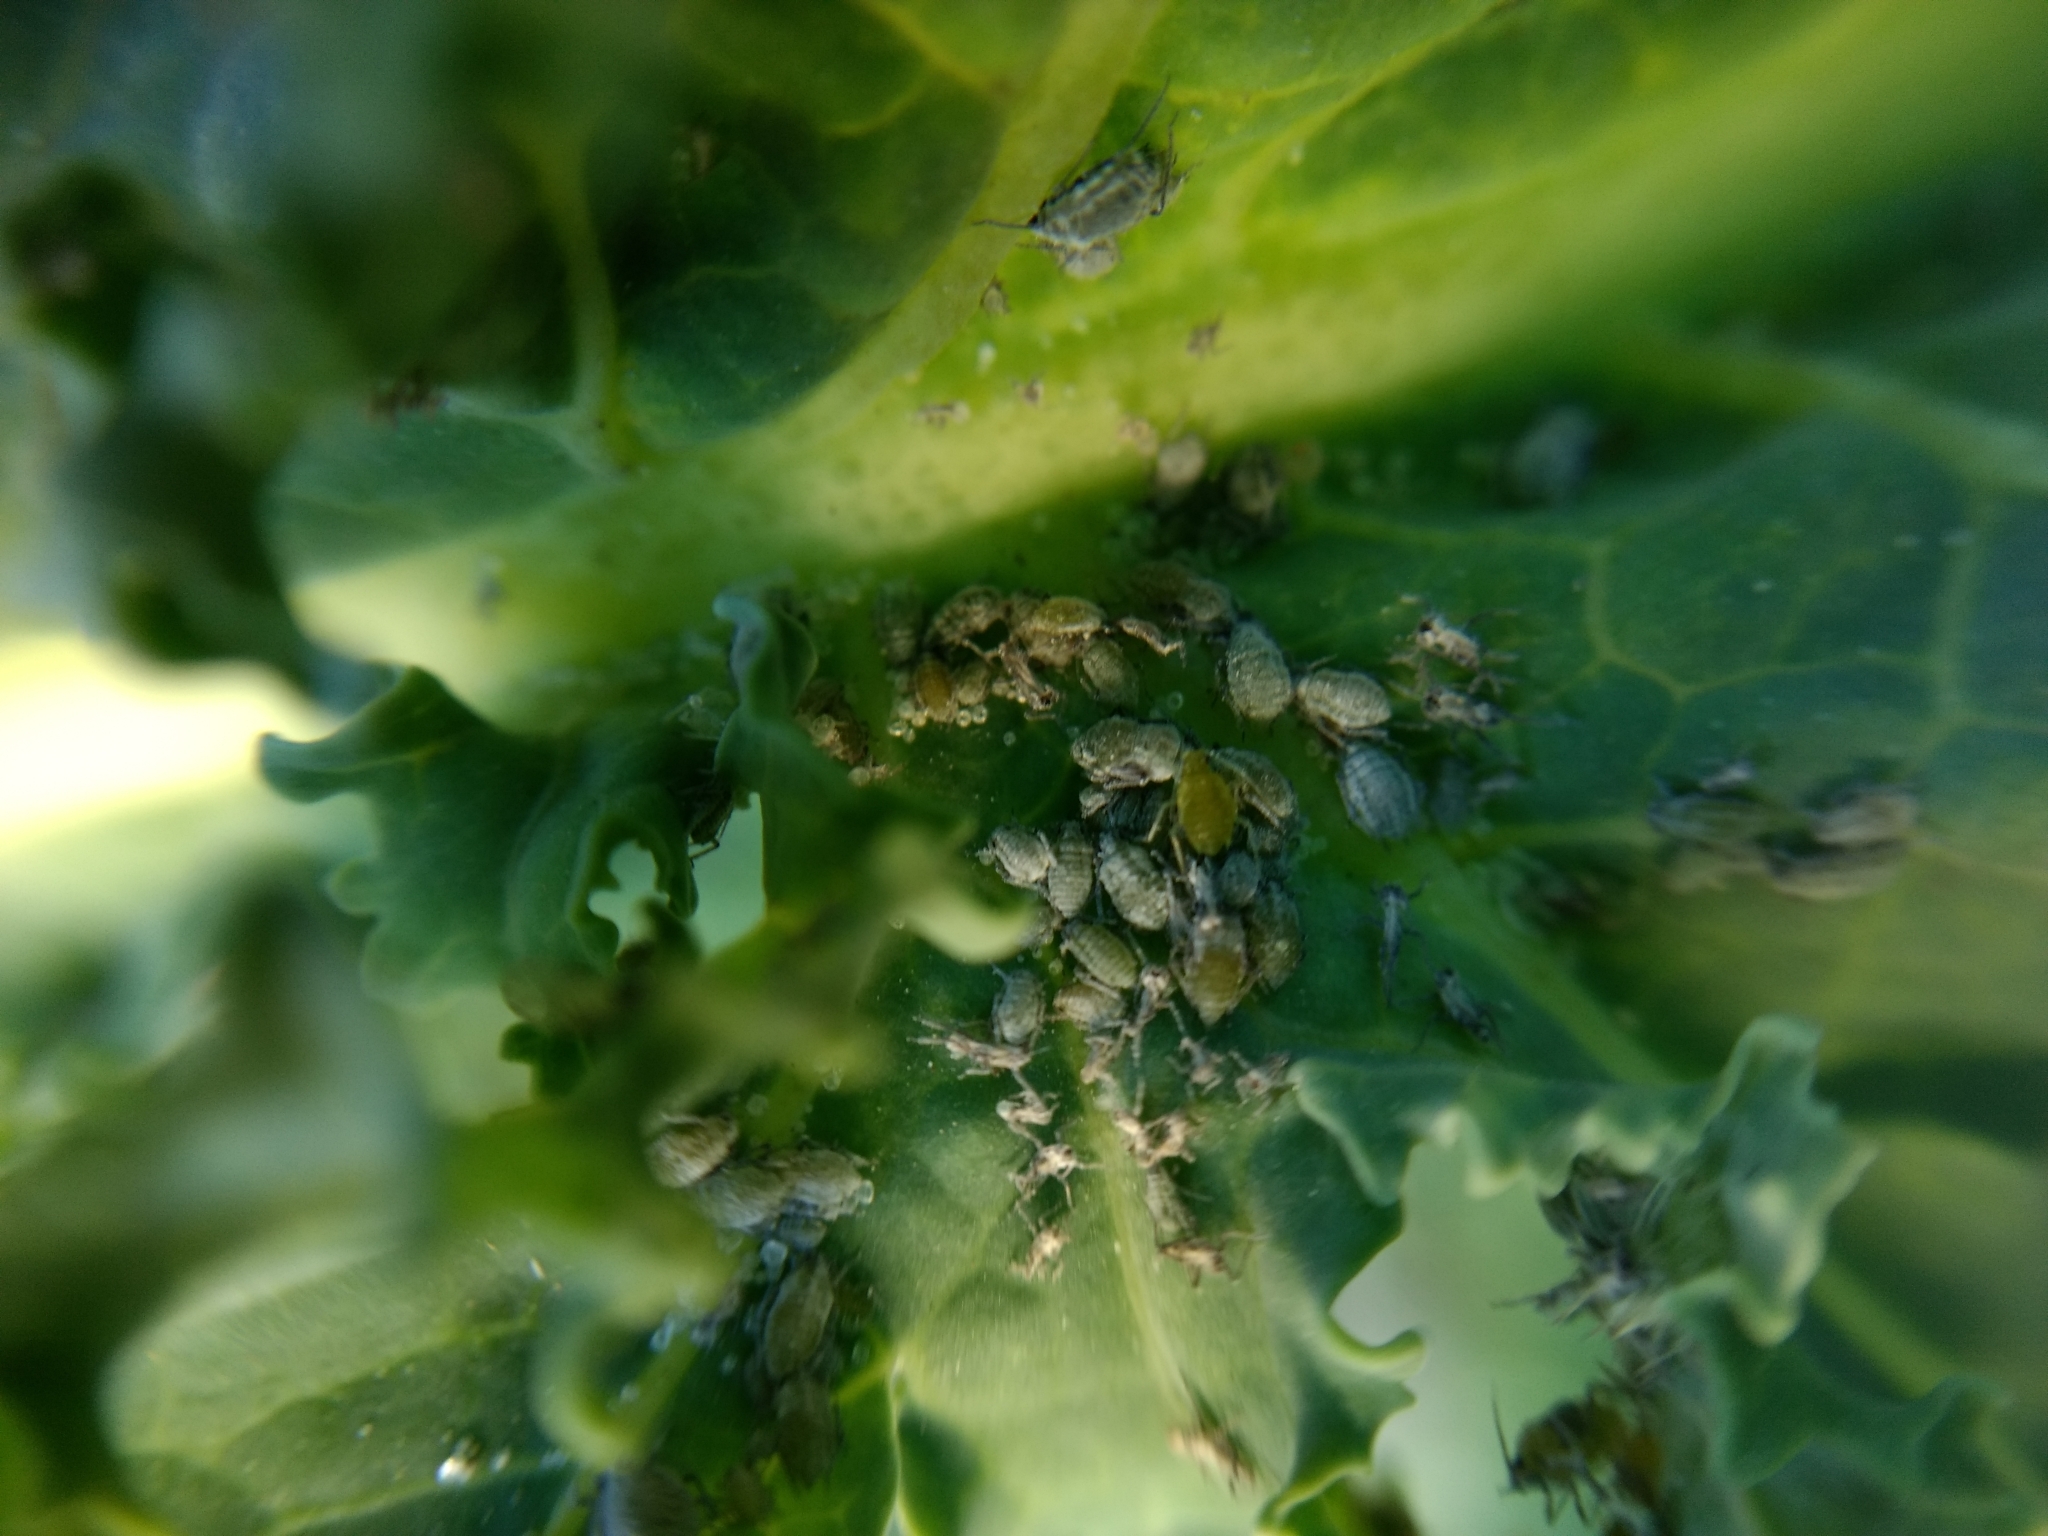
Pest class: cabbage_aphid